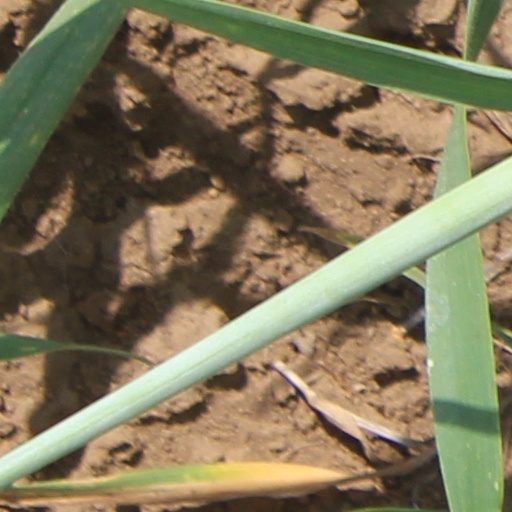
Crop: wheat